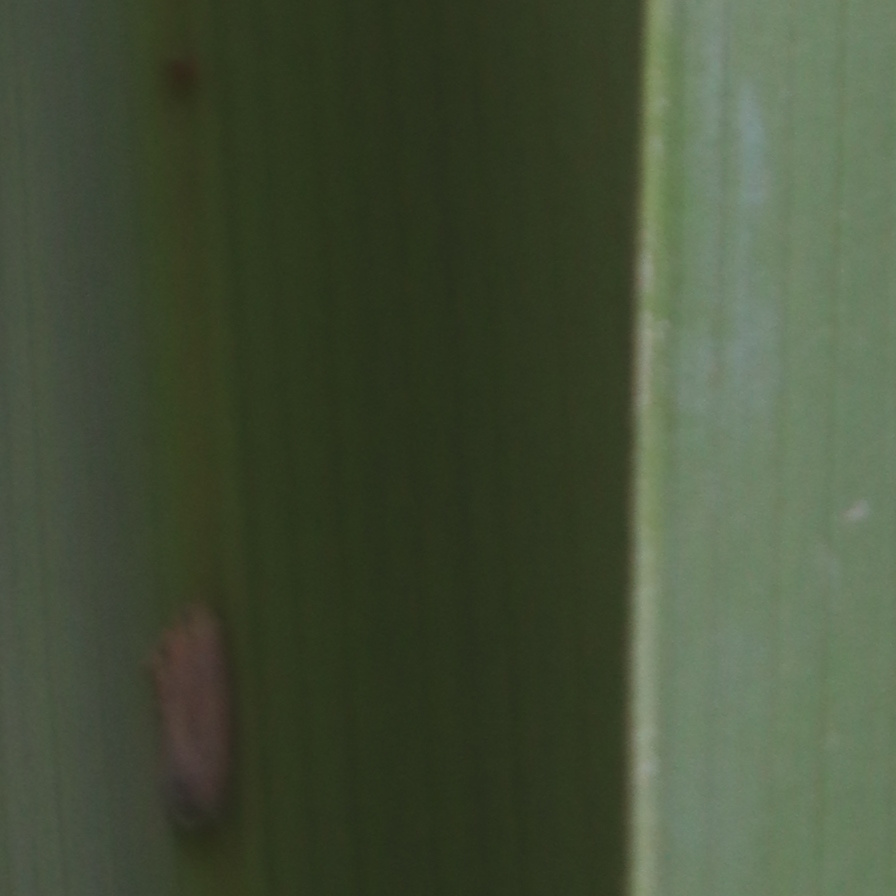
Label: Bug